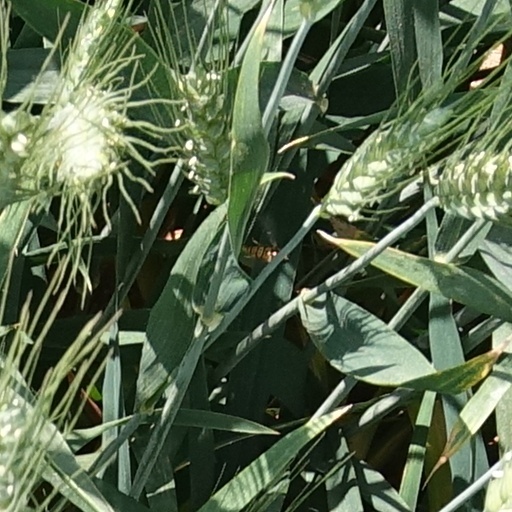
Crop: wheat